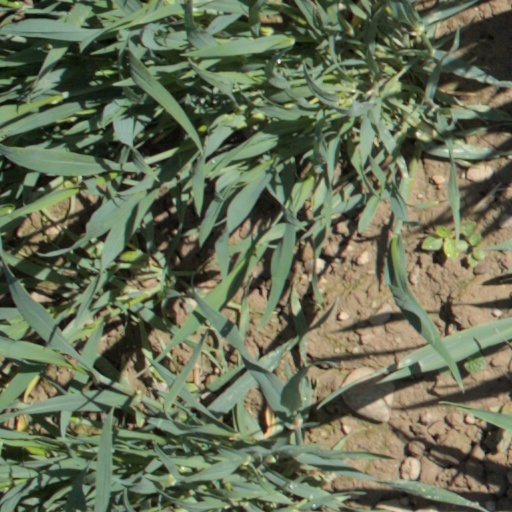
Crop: wheat